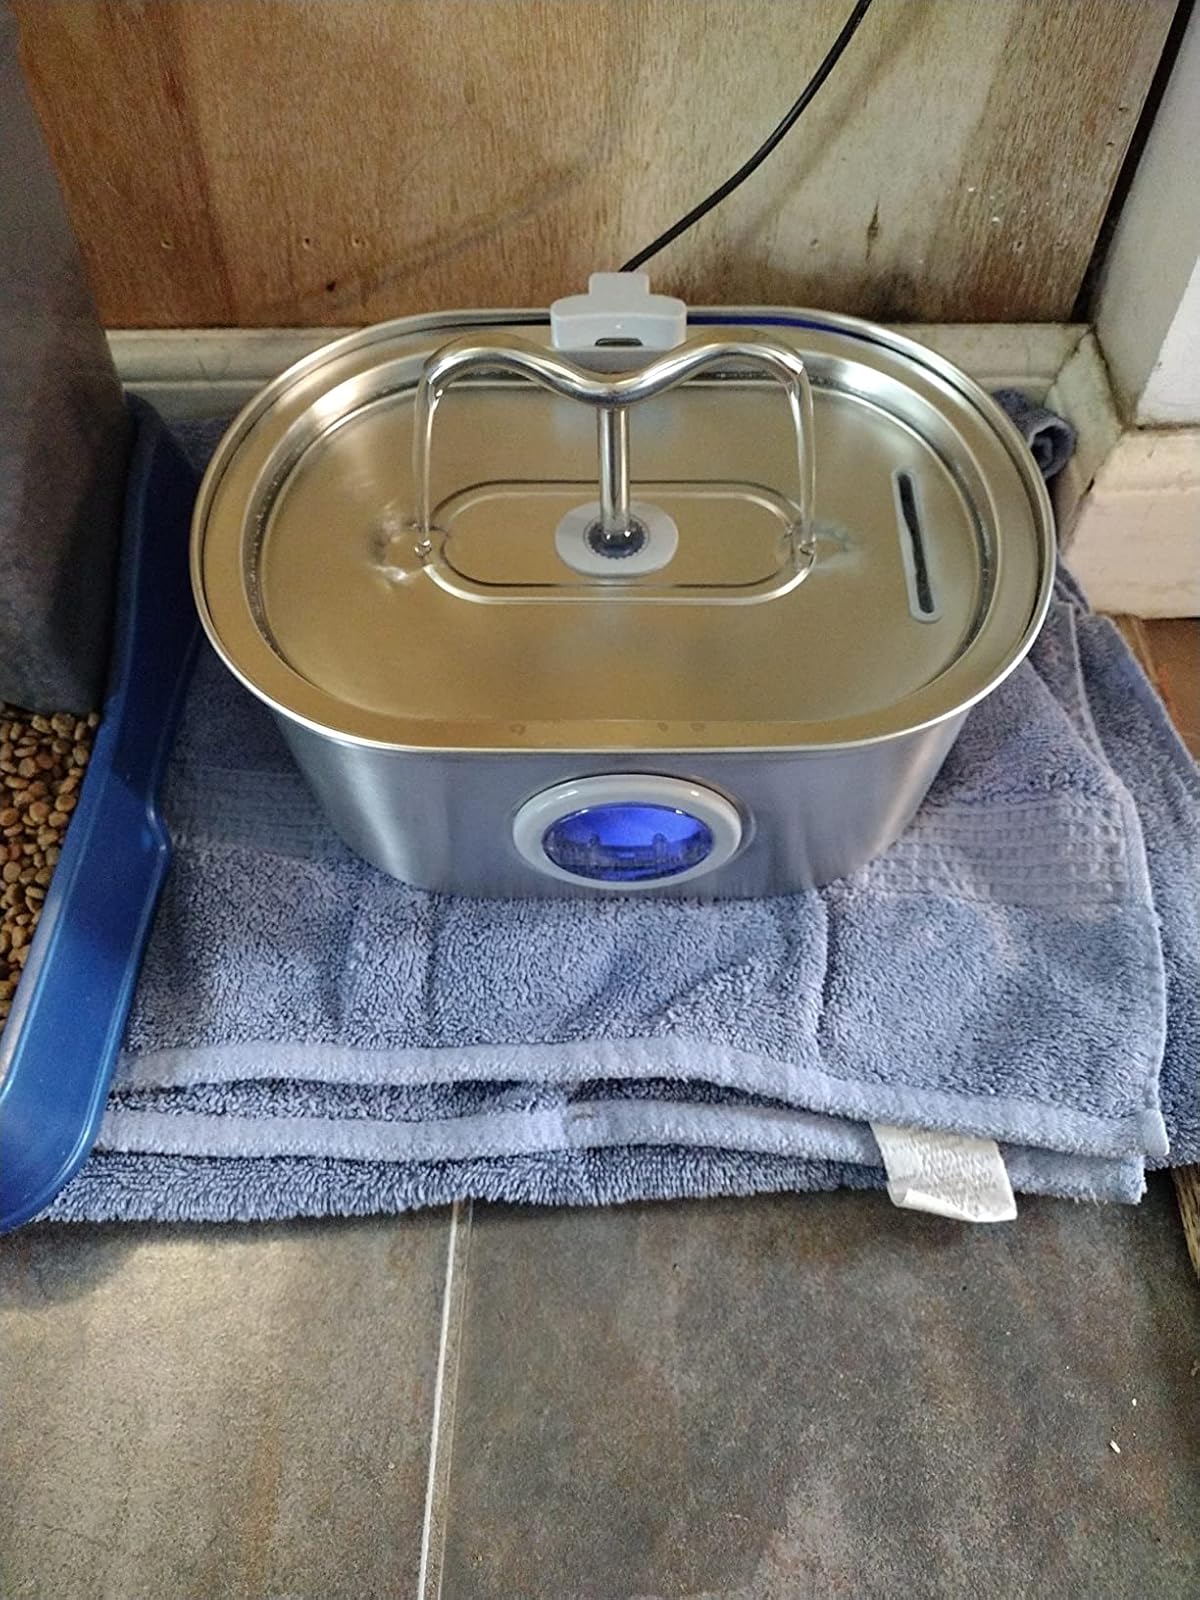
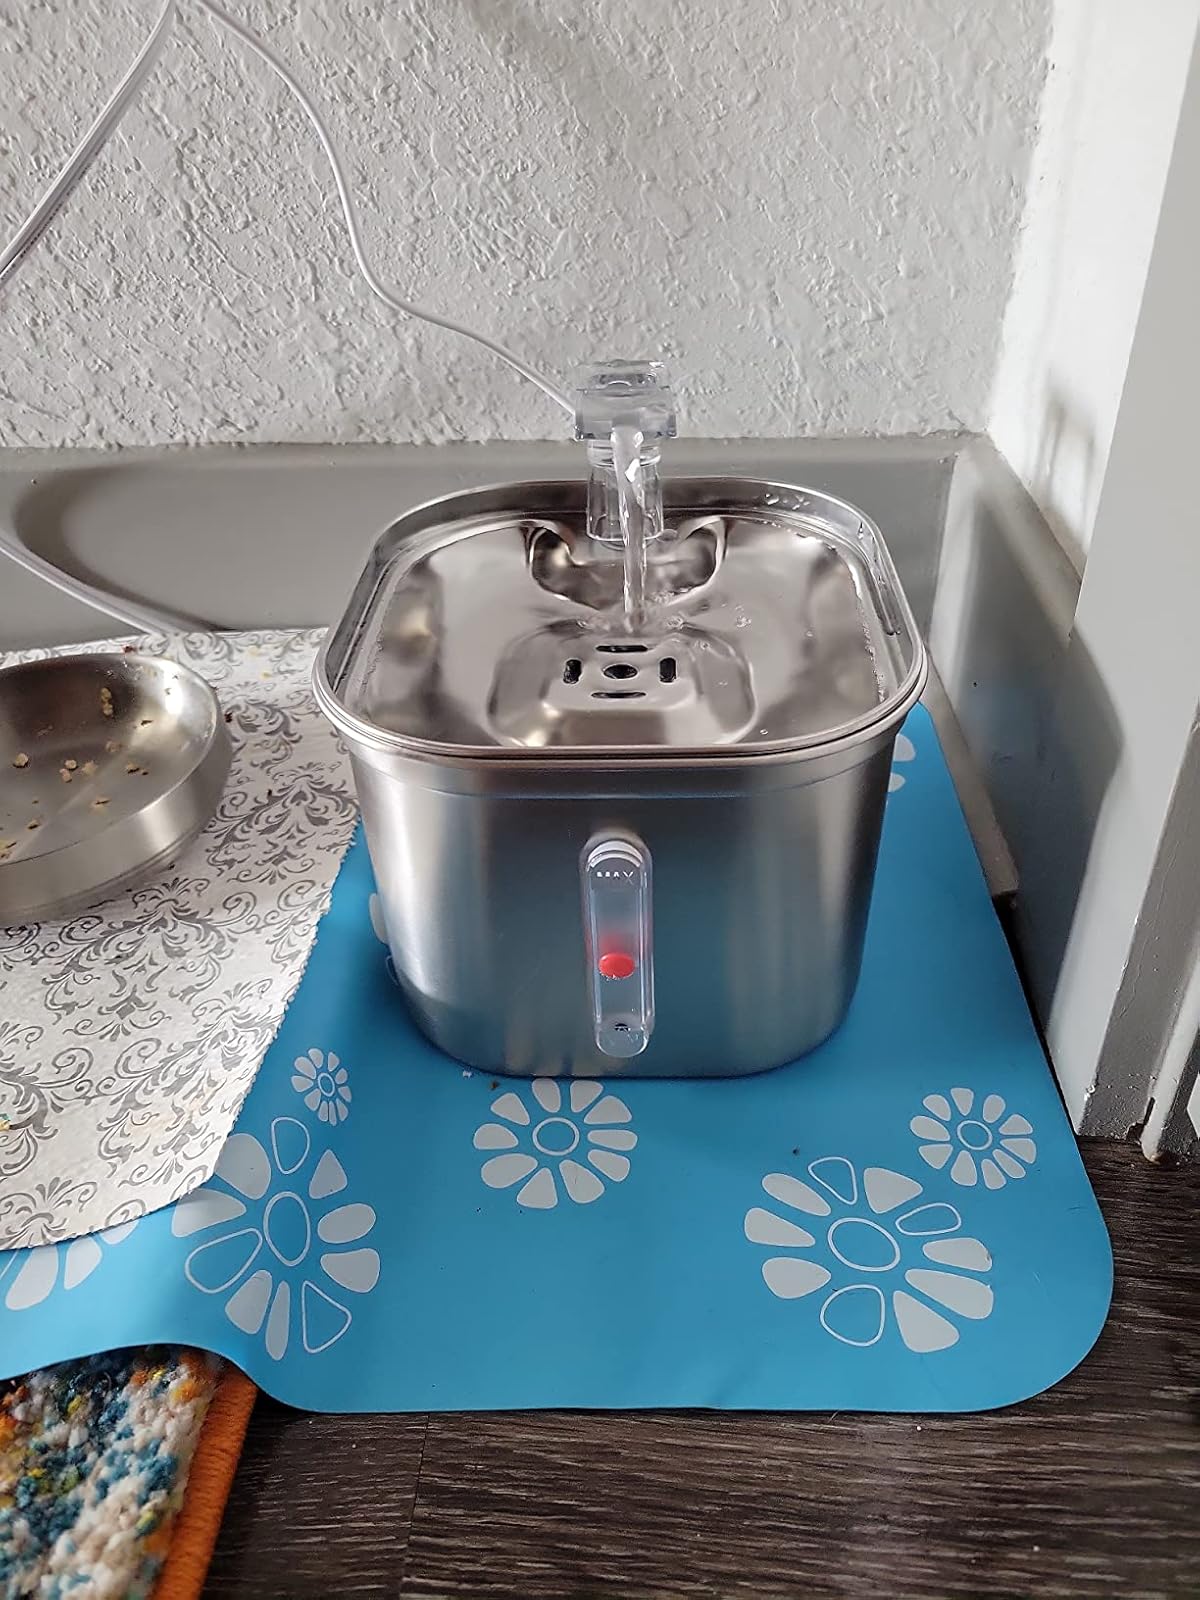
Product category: items_bowl
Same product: no